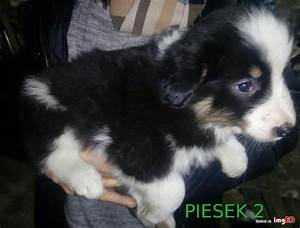
Label: dog